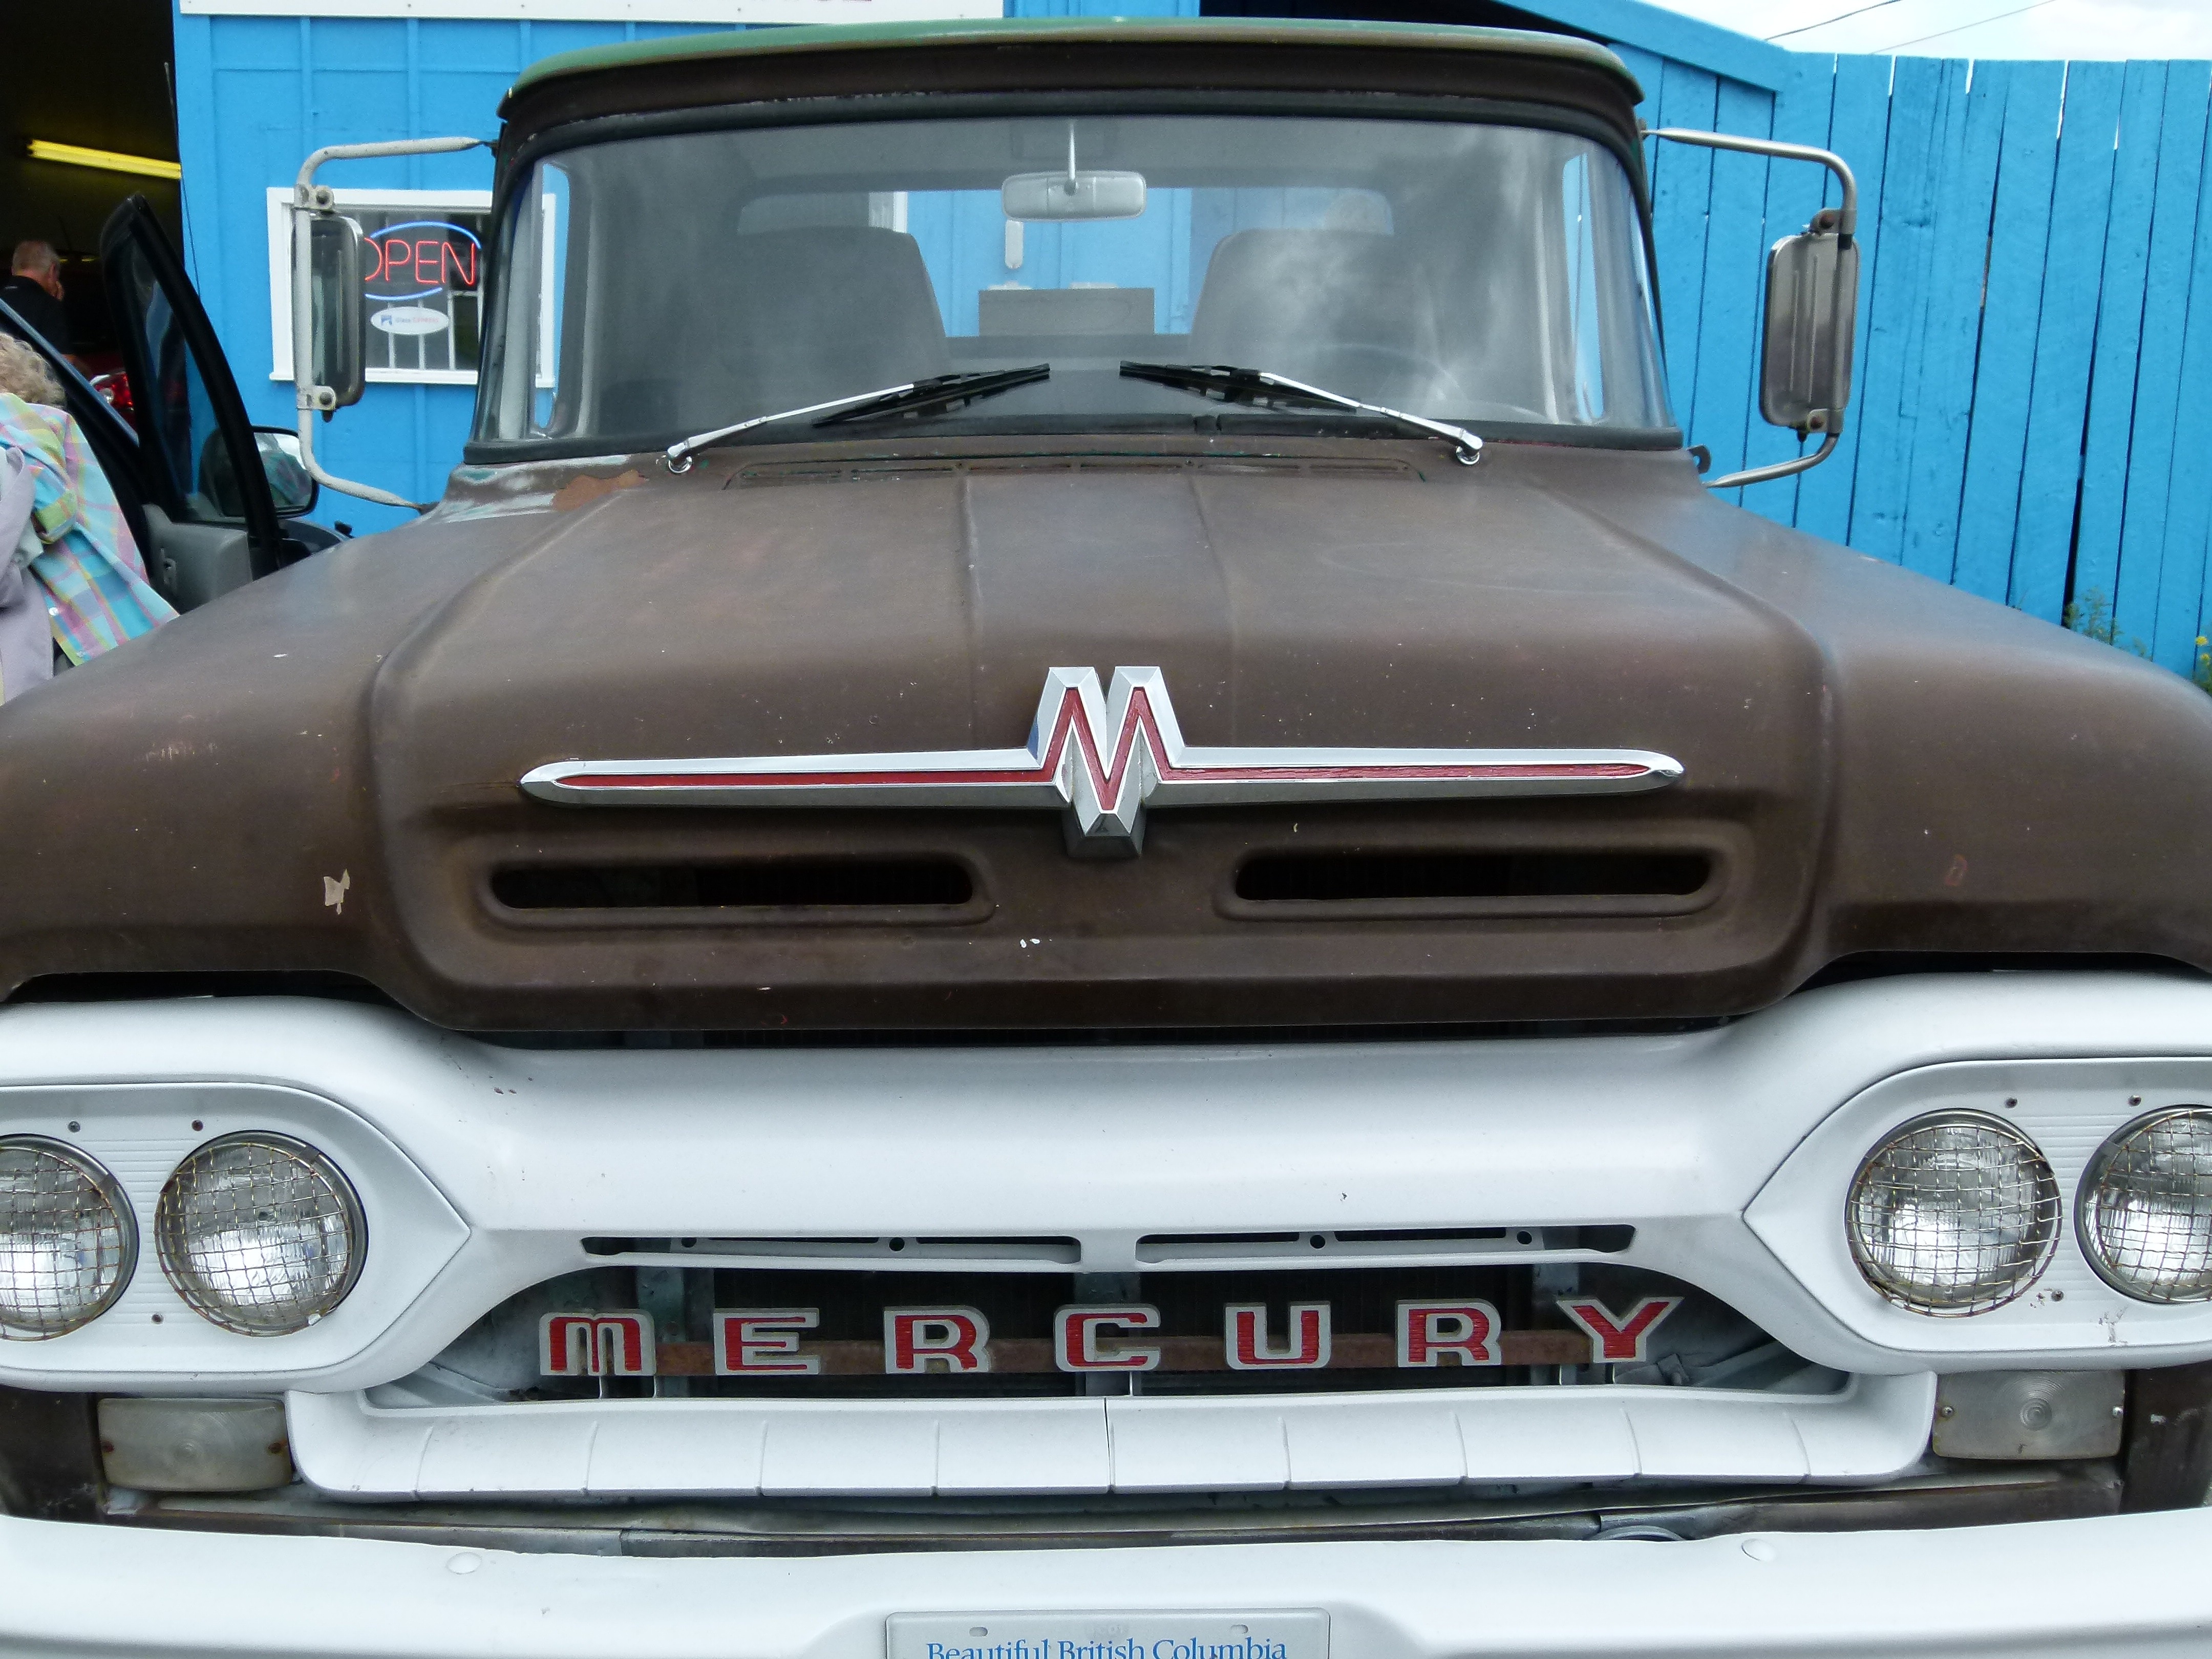
car, automobile, truck, vehicle, motor vehicle, bumper, sedan, mercury, antique car, pickup truck, hot rod, old timer, land vehicle, automobile make, automotive exterior, compact car, luxury vehicle